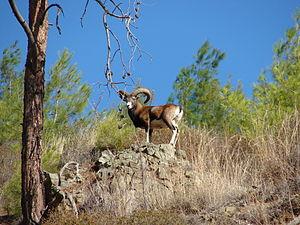
Les monts du Cantal sont un massif montagneux français situé au centre-ouest du Massif central, dans le parc naturel régional des volcans d'Auvergne. Il est constitué des vestiges du plus grand stratovolcan visible d'Europe. Apparu il y a environ 13 millions d'années, ce volcan, dont les dernières éruptions sont datées d'environ 2 millions d'années, a été largement démantelé par des phénomènes d'effondrements massifs et d'érosion fluviale et glaciaire.